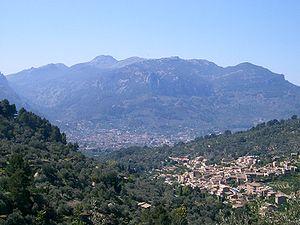
Fornalutx est une commune d'Espagne de l'île de Majorque dans la communauté autonome des Îles Baléares. Elle est située au nord de l'île et fait partie de la comarque de la Serra de Tramuntana.